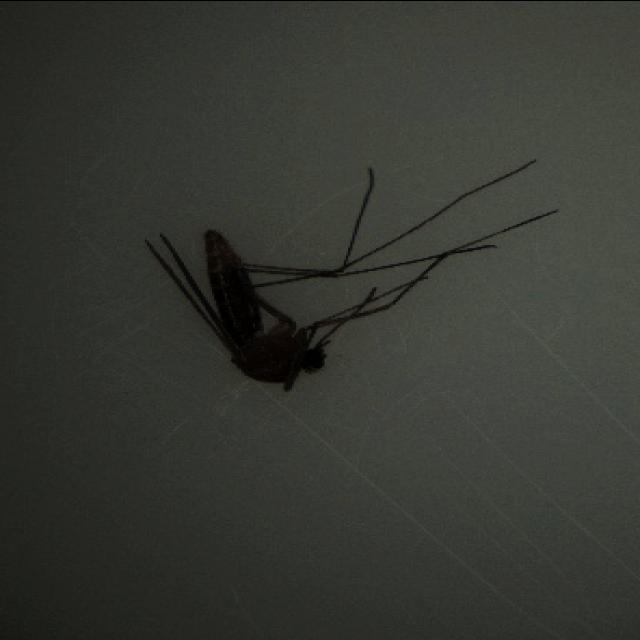
Species: culex_pipiens